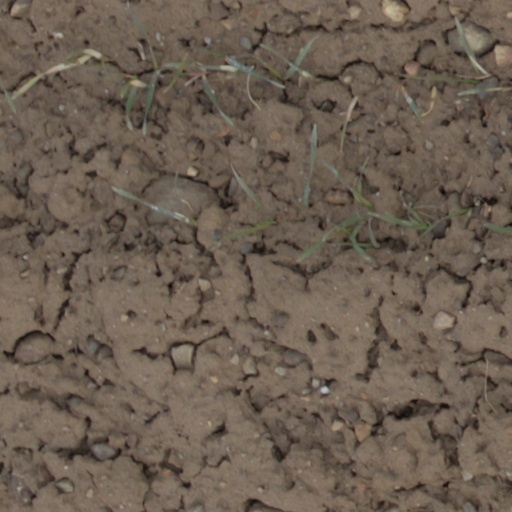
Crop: wheat